Ladies' London Emancipation Society

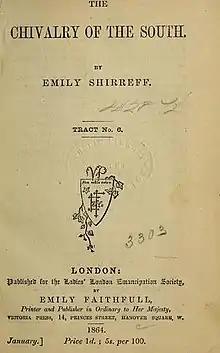
The Chivalry of the South by Emily Shirreff published for the Ladies' London Emancipation Society

The Ladies' London Emancipation Society was an activist abolitionist group founded in 1863, which disseminated anti-slavery material to advance British understanding of the Union cause in the American Civil War as one pertaining to morality rather than territory. This was said to be the first national anti-slavery society for women.